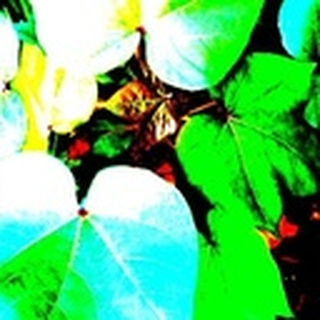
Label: healthy_cotton